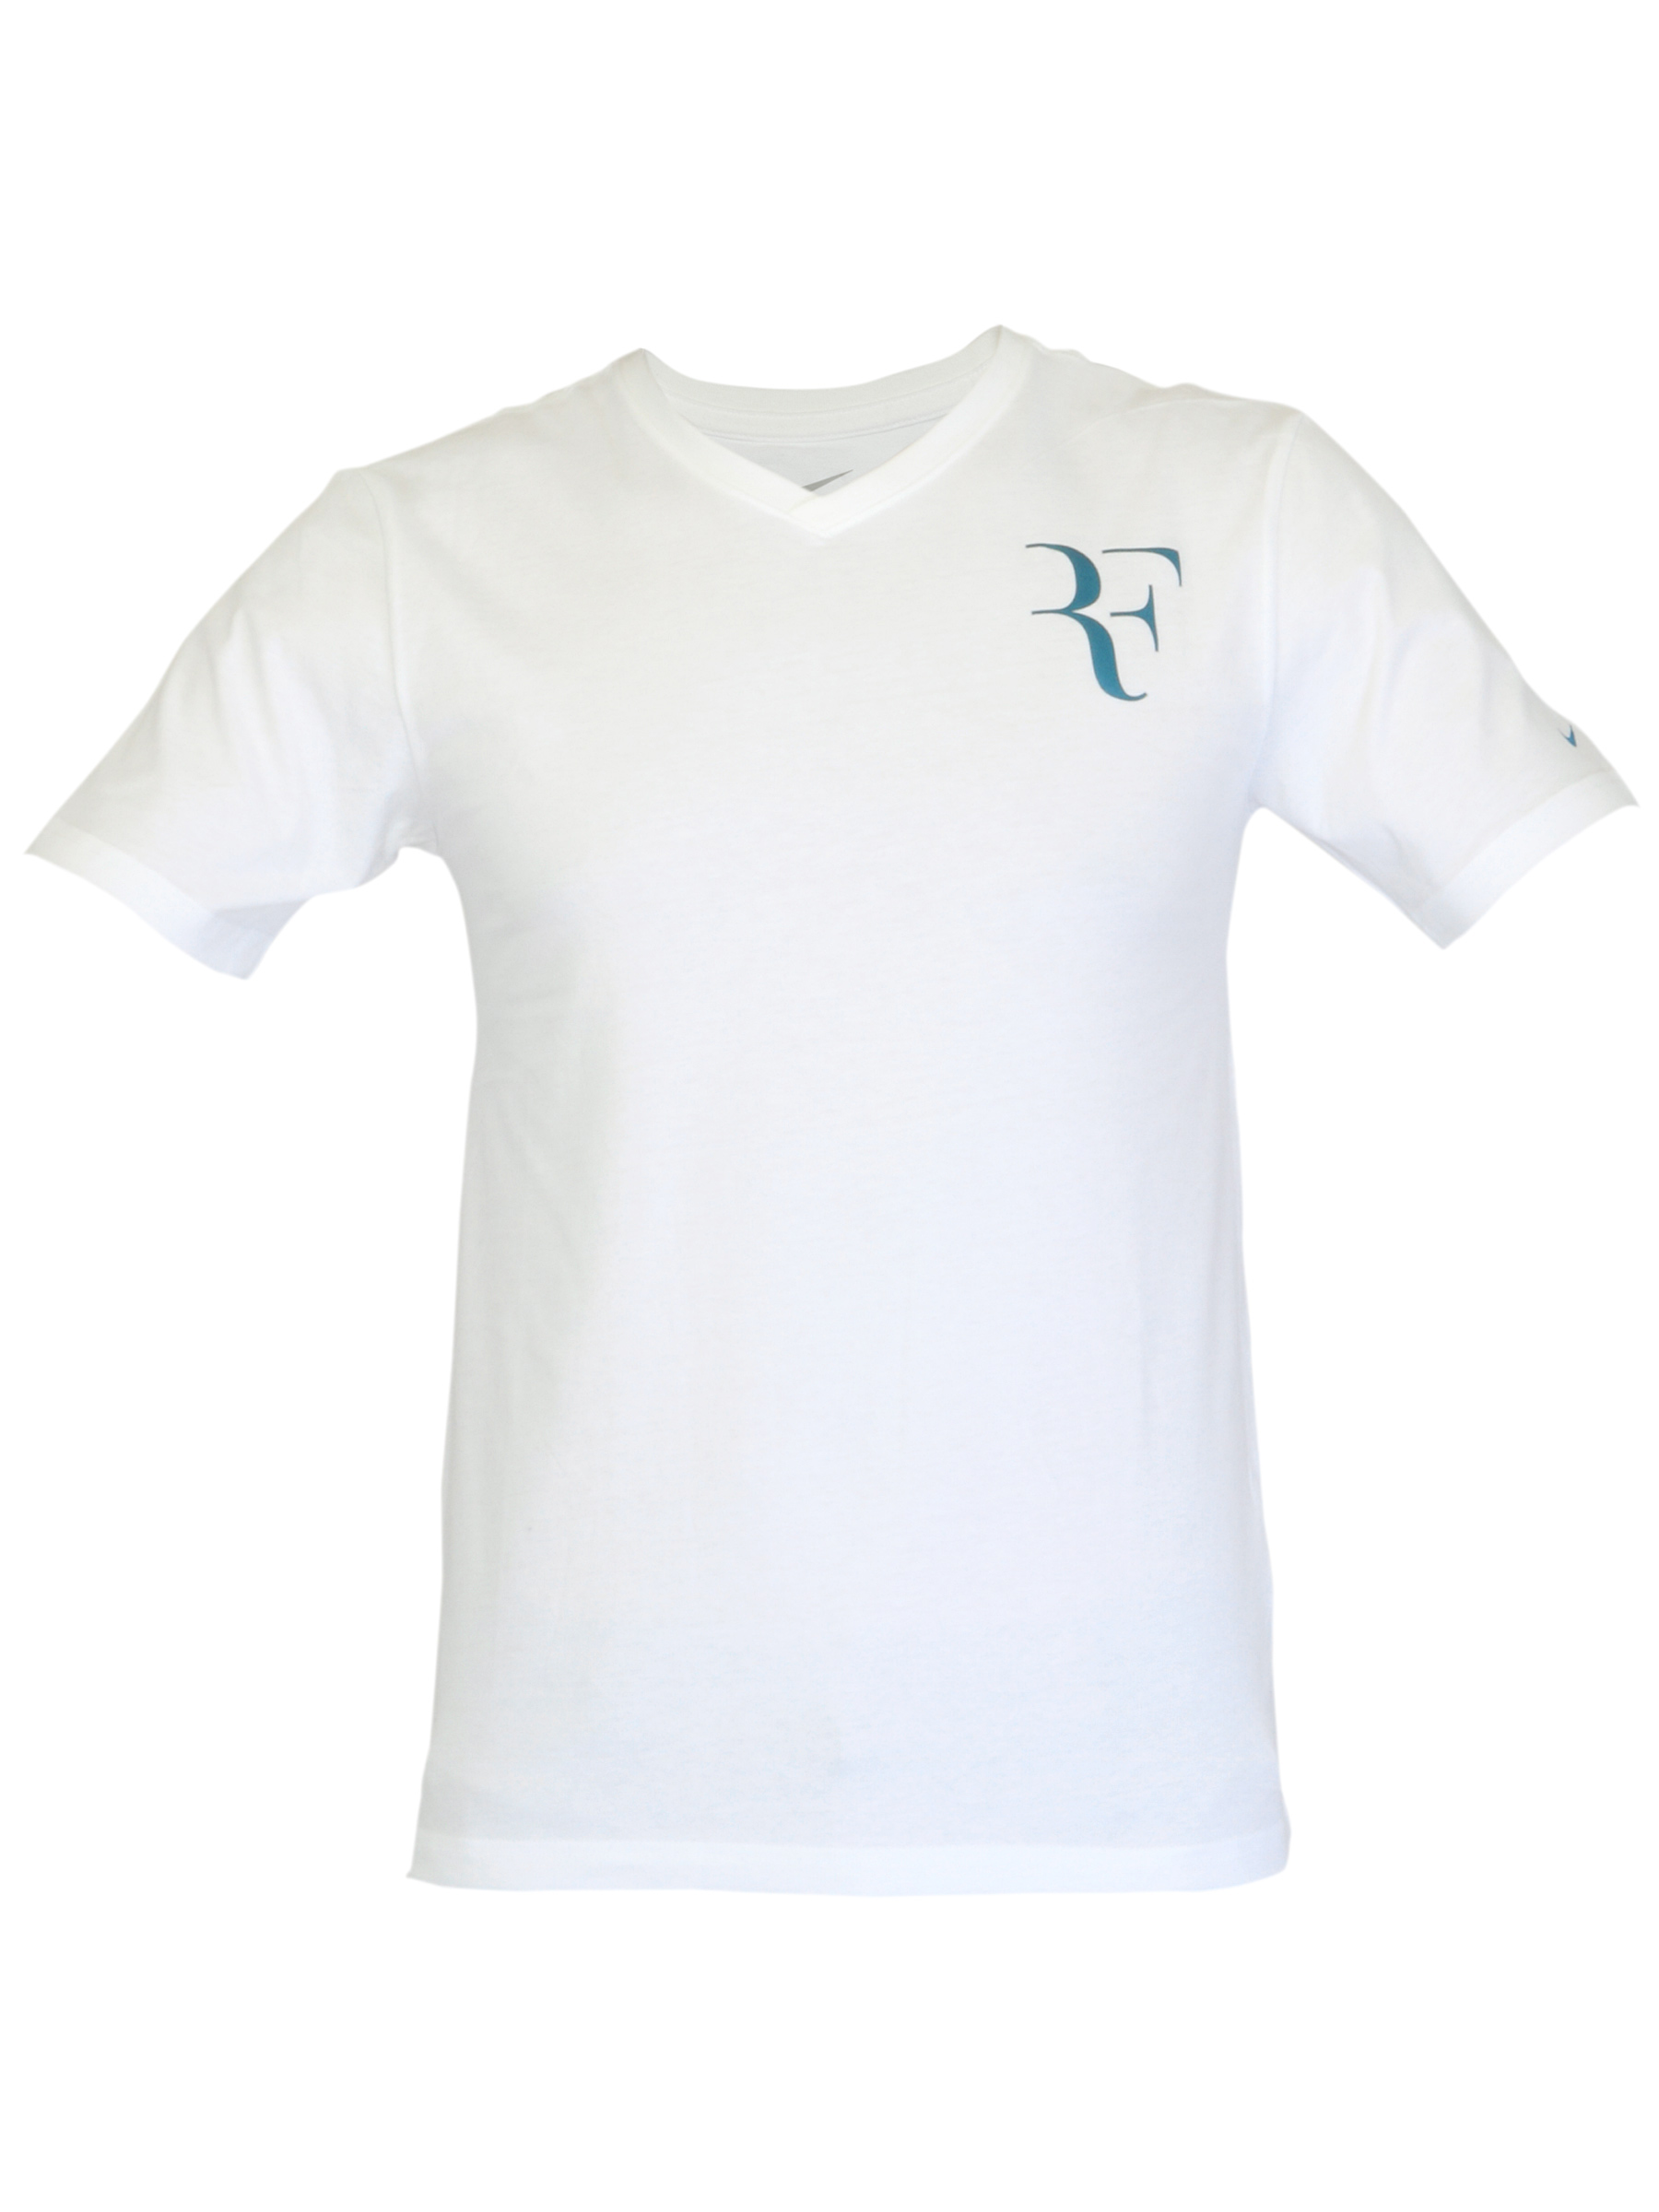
Nike Men White T-shirt
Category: Apparel / Topwear / Tshirts
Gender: Men
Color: White
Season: Summer 2012
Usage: Sports